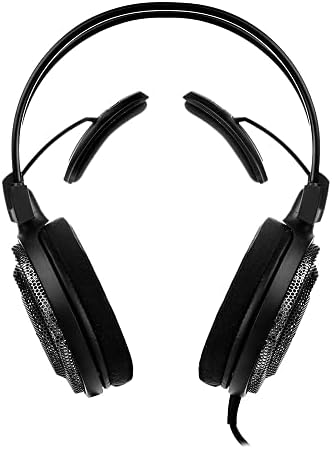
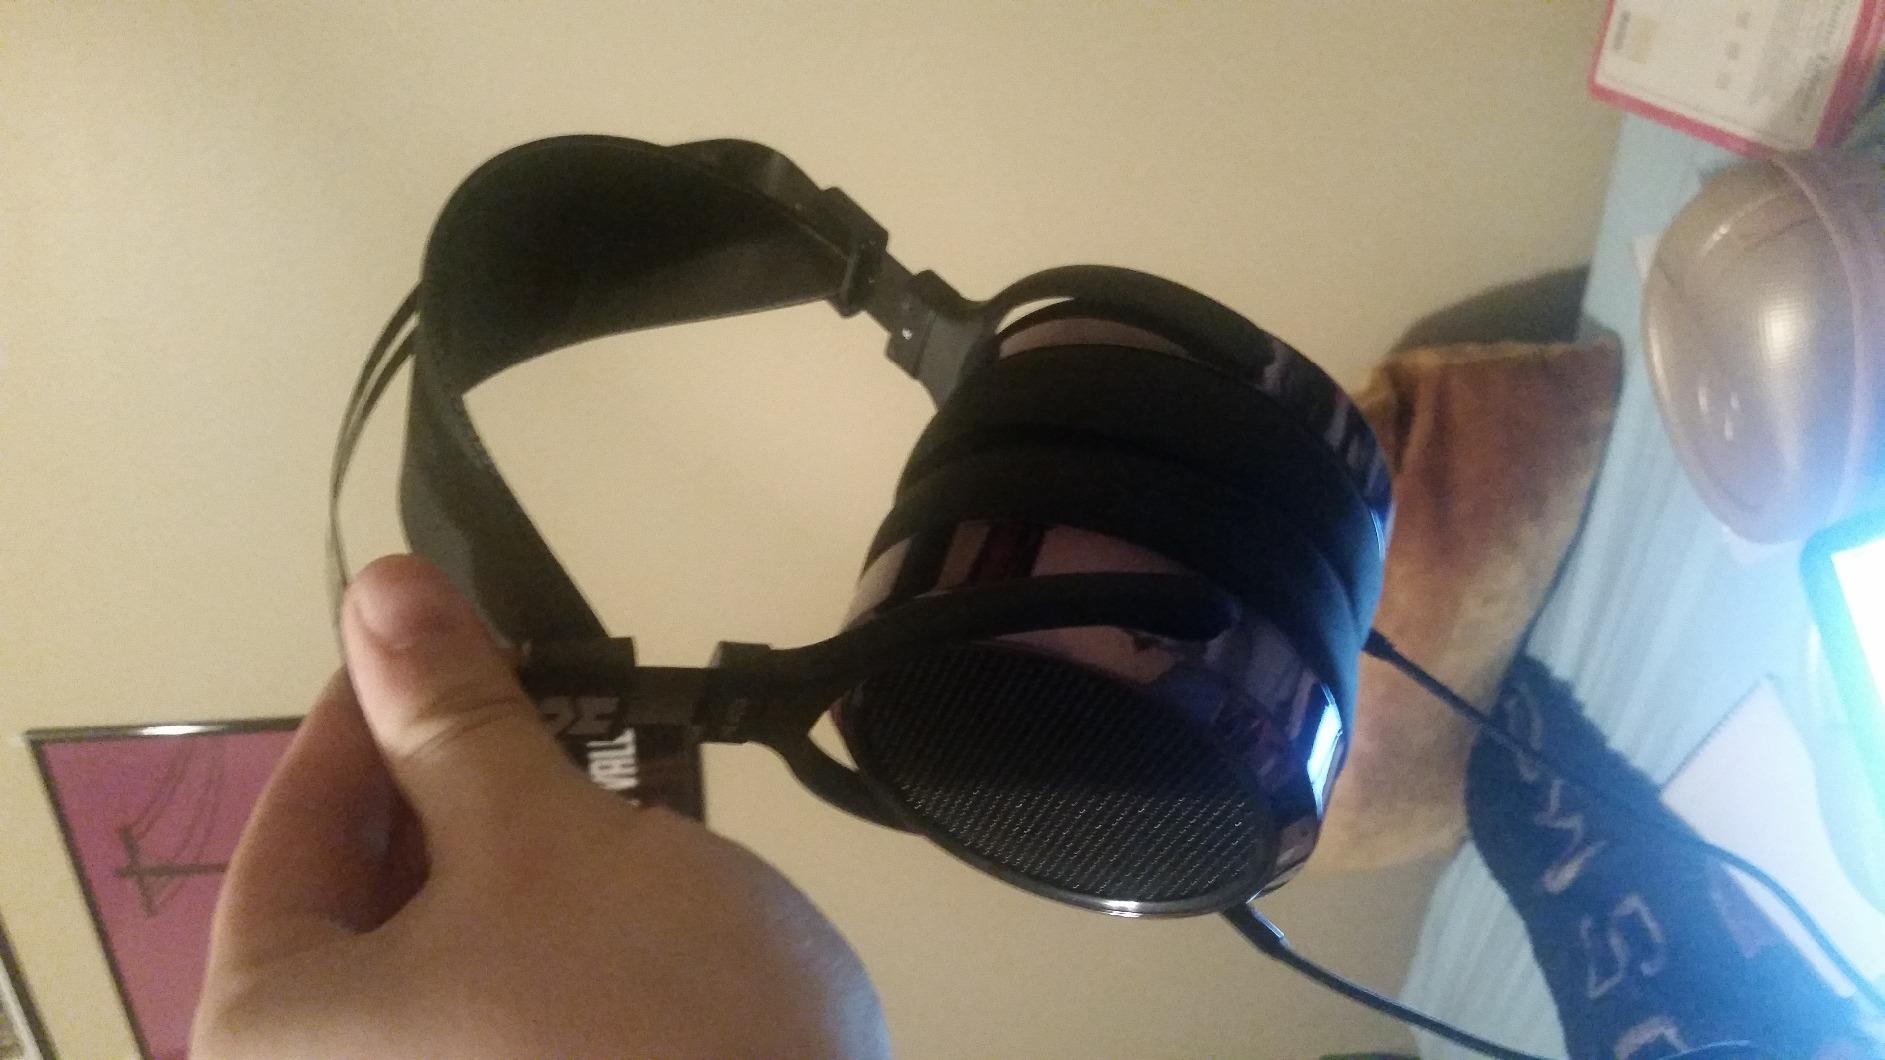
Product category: headphones
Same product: no